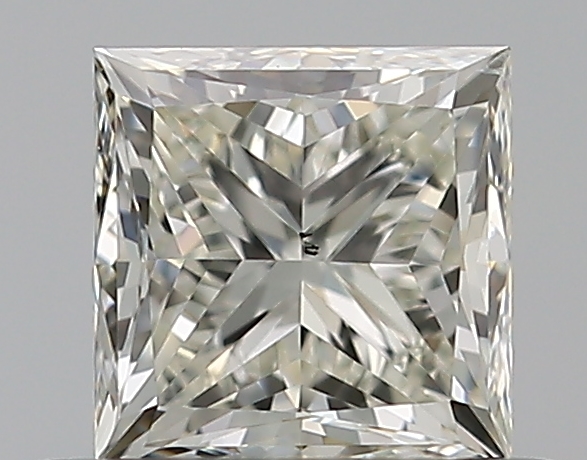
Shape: princess
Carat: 0.5
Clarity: SI1
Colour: K
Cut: VG
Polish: EX
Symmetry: VG
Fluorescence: F
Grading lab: GIA
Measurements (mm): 4.15 x 4.12 x 3.13